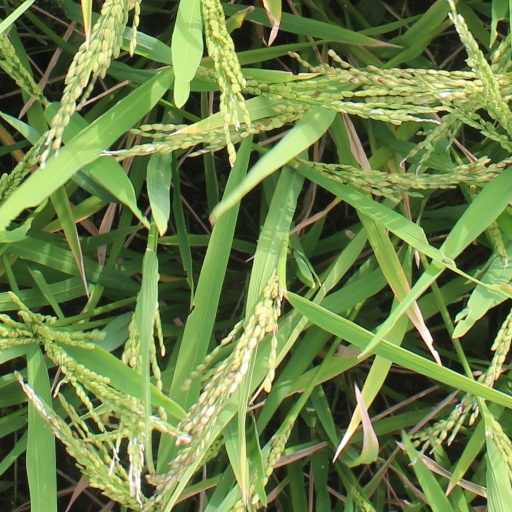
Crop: rice